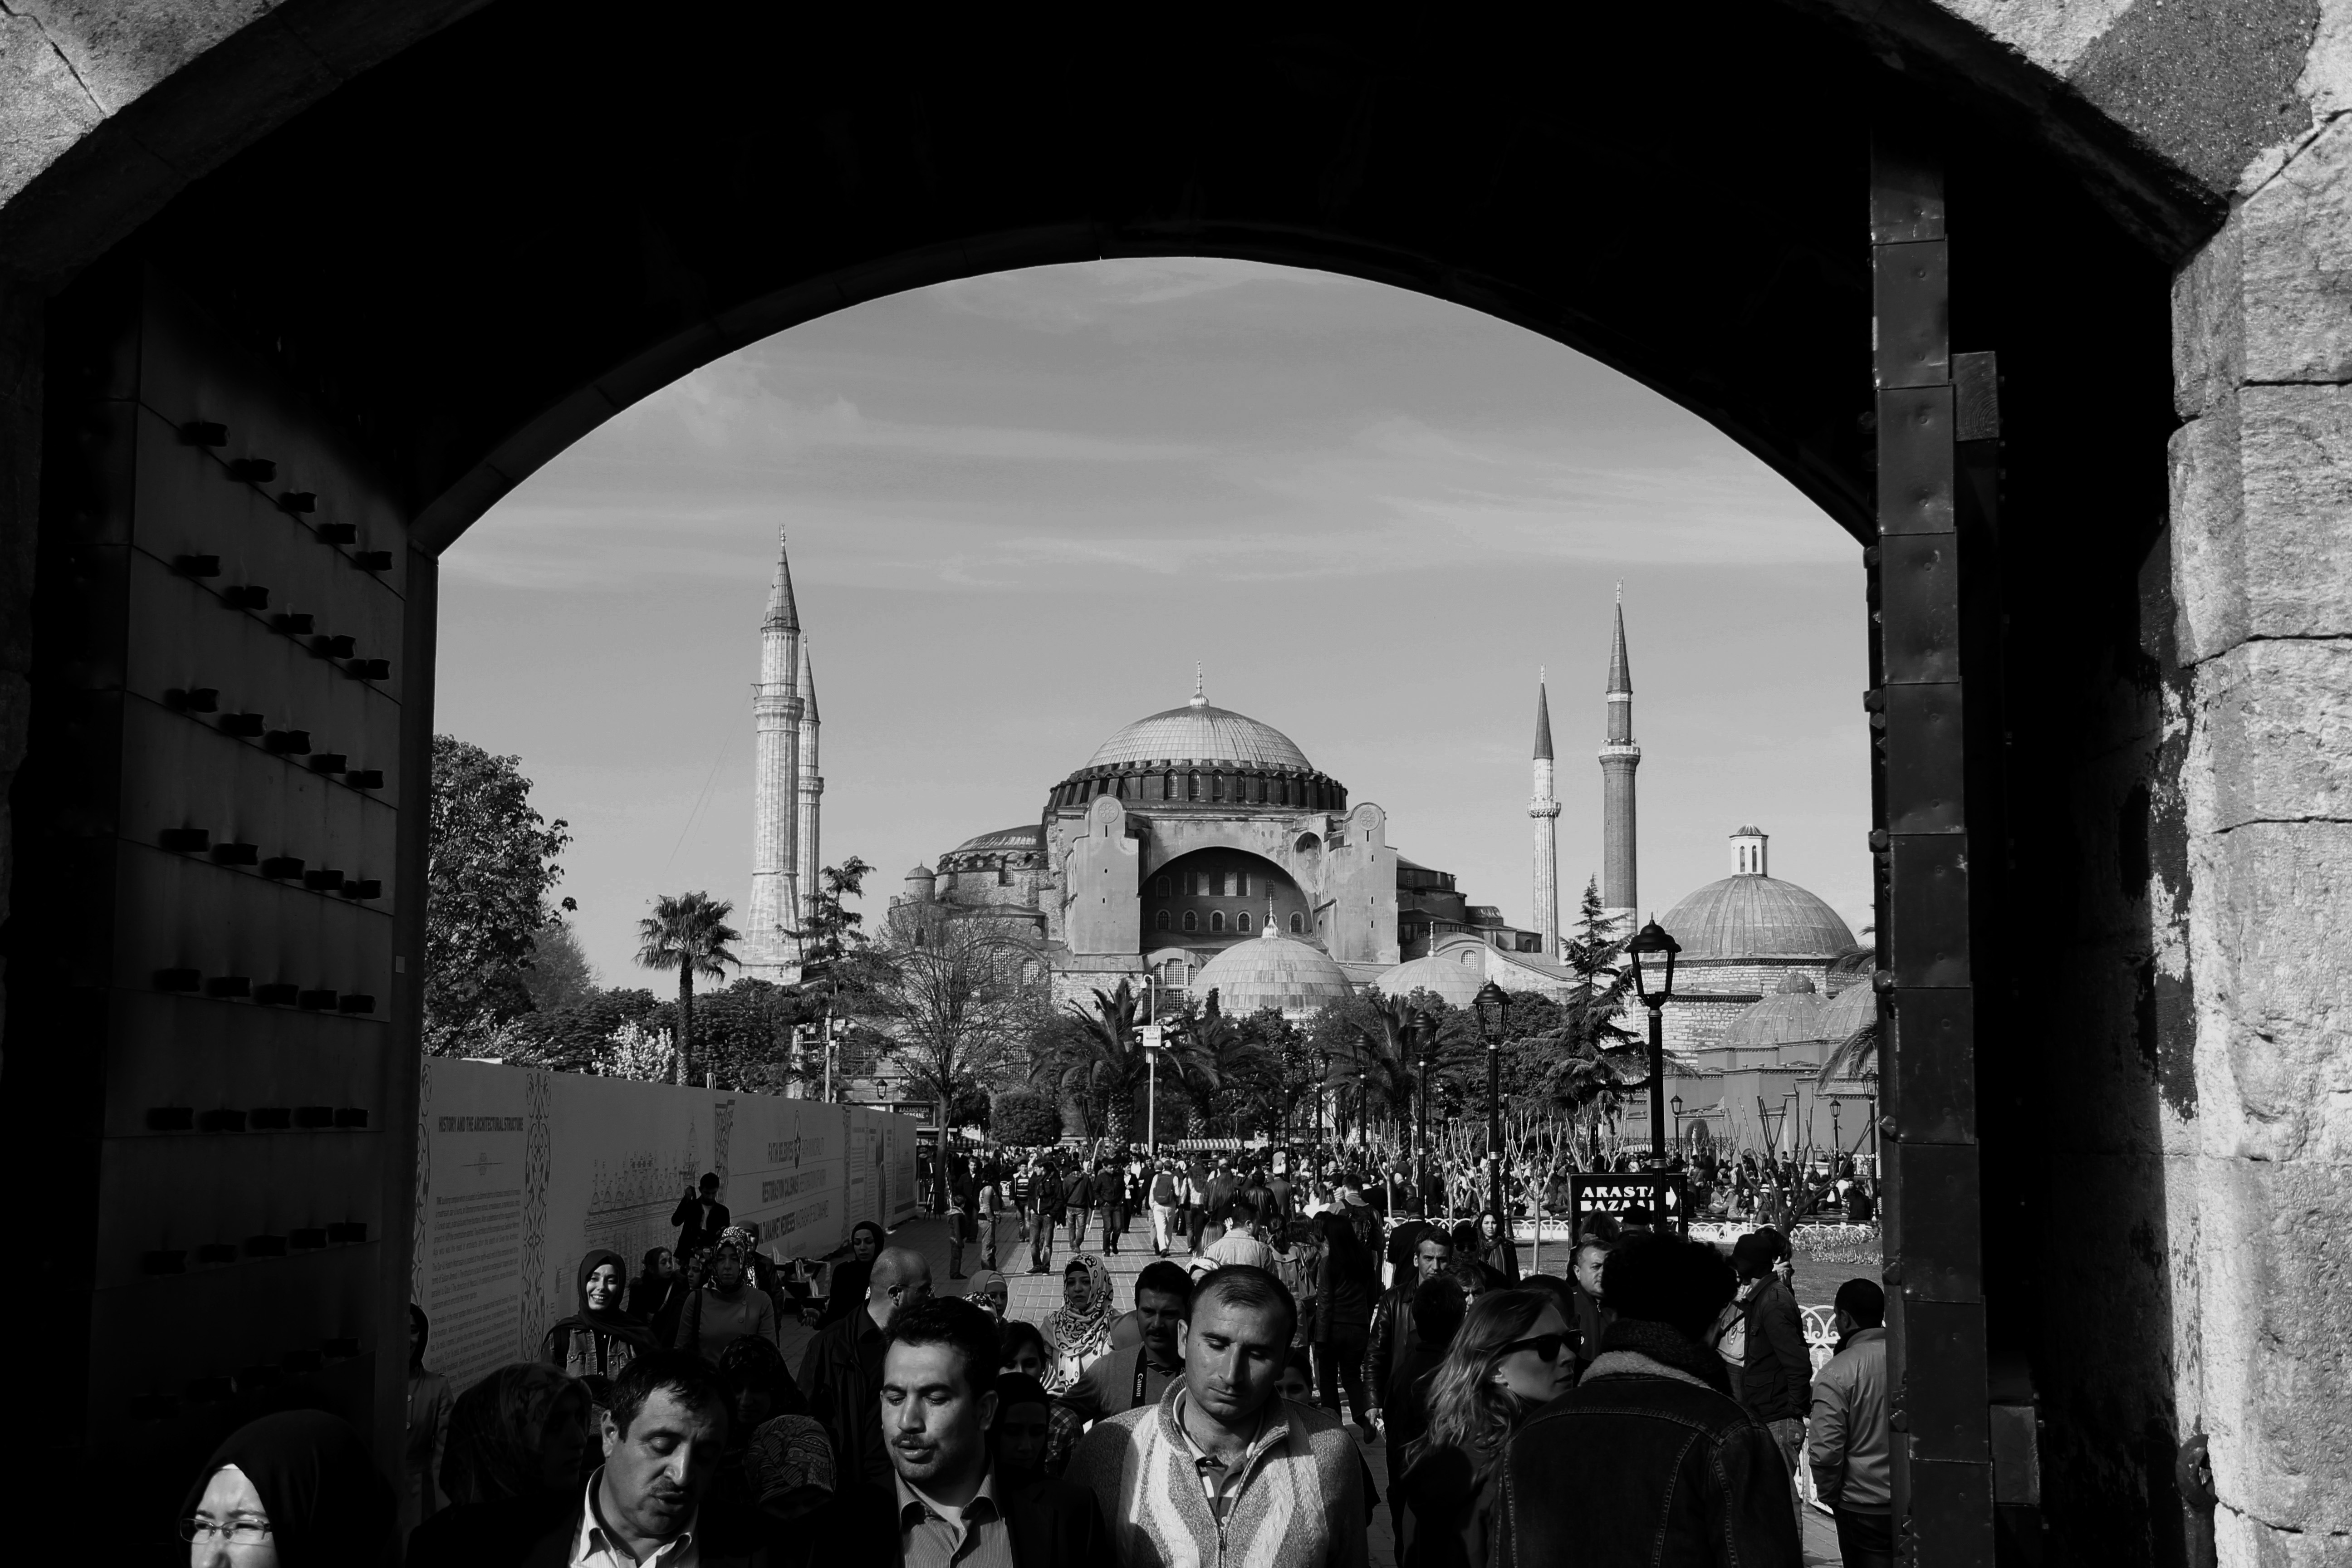
black and white, photography, city, crowd, arch, black, monochrome, temple, photograph, istanbul, hagia sophia, monochrome photography, human settlement, the door then